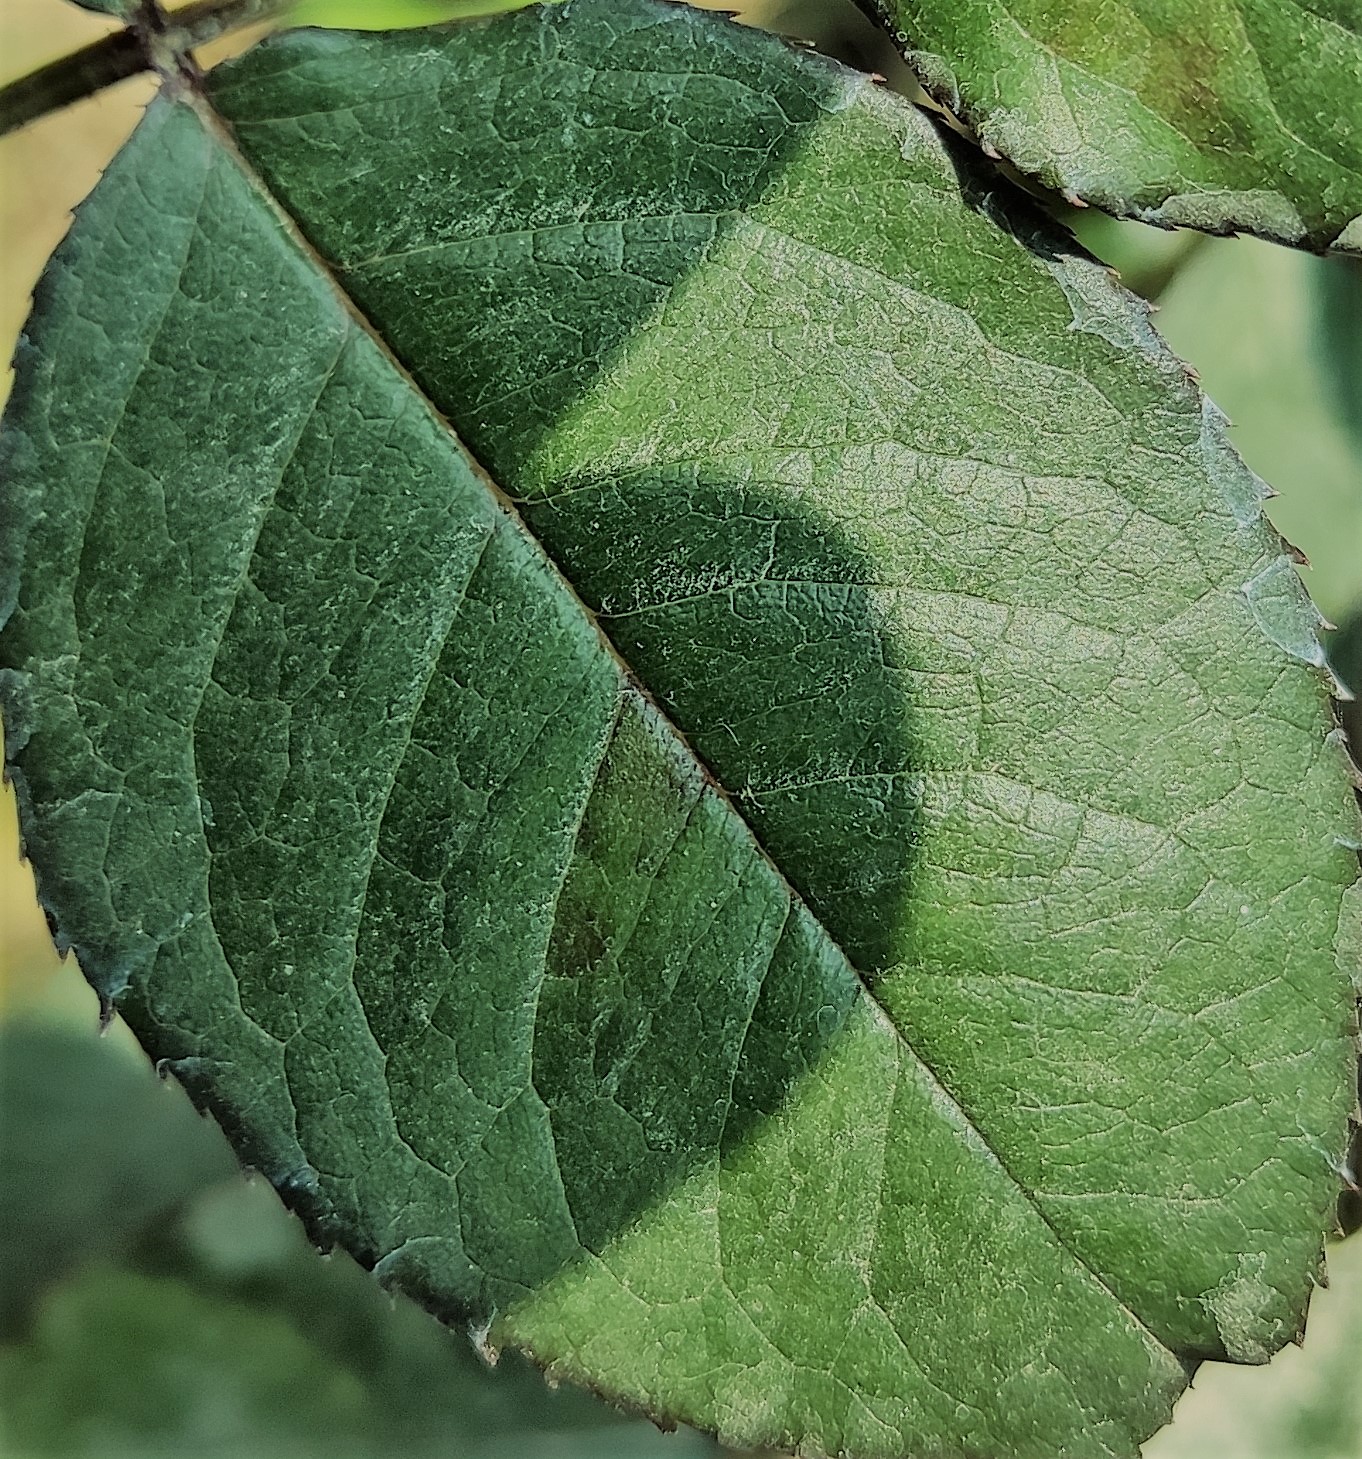
Label: Fresh Leaf